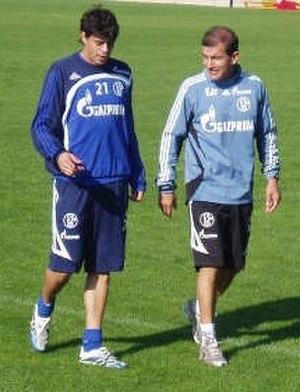
Carlos Javier Grossmüller est un footballeur uruguayen d'ascendance allemande, né le 4 mai 1983 à Montevideo. Il compte 4 sélections avec la Celeste. Il est surnommé "Goma".